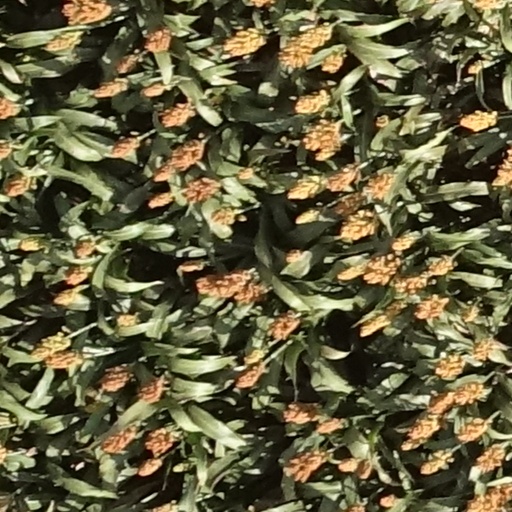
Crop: sorghum